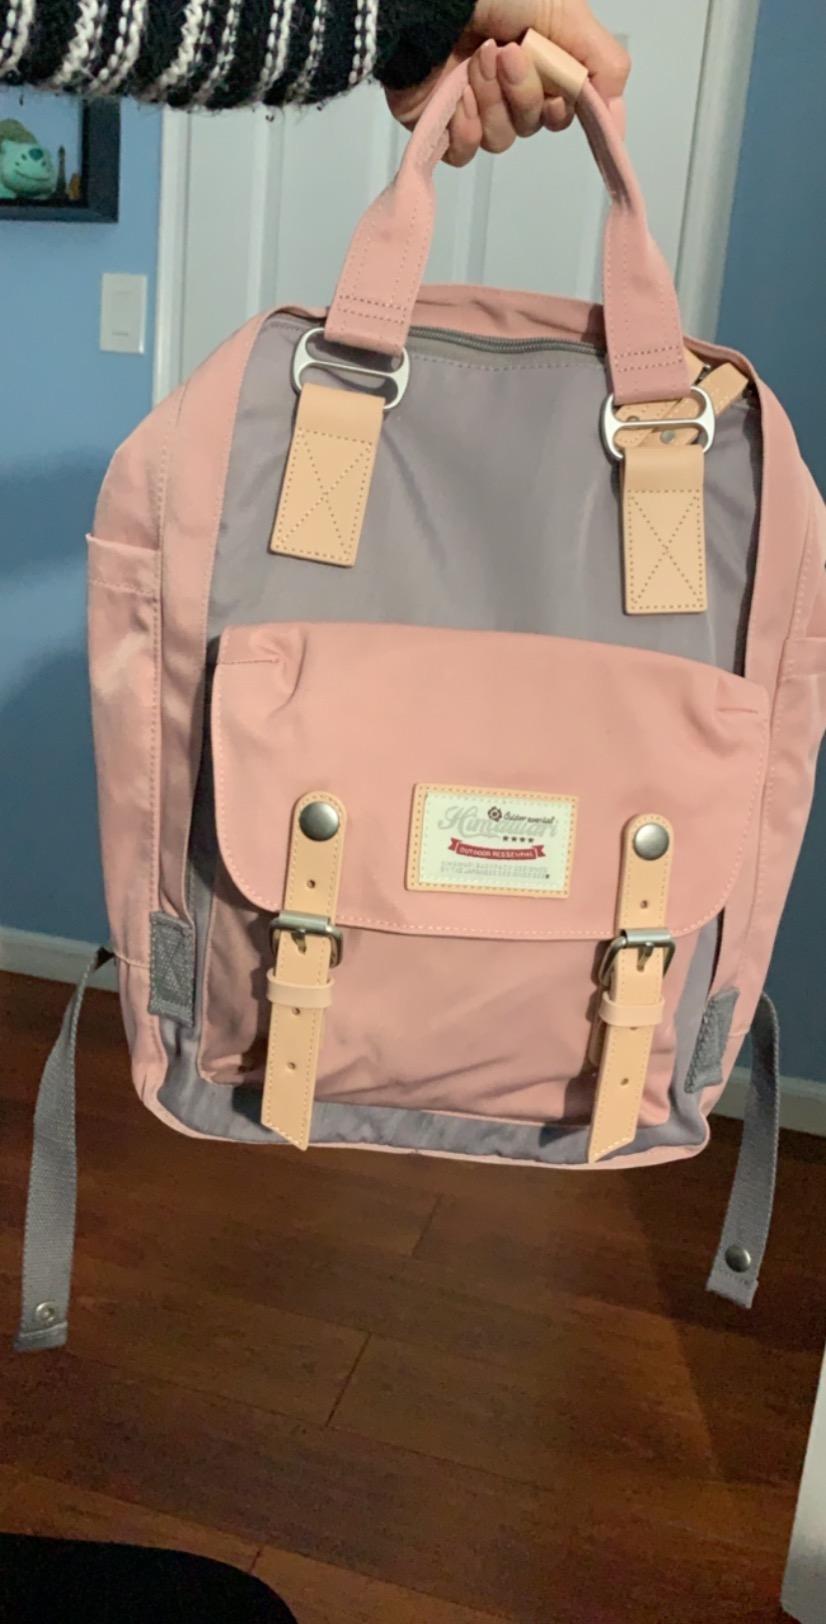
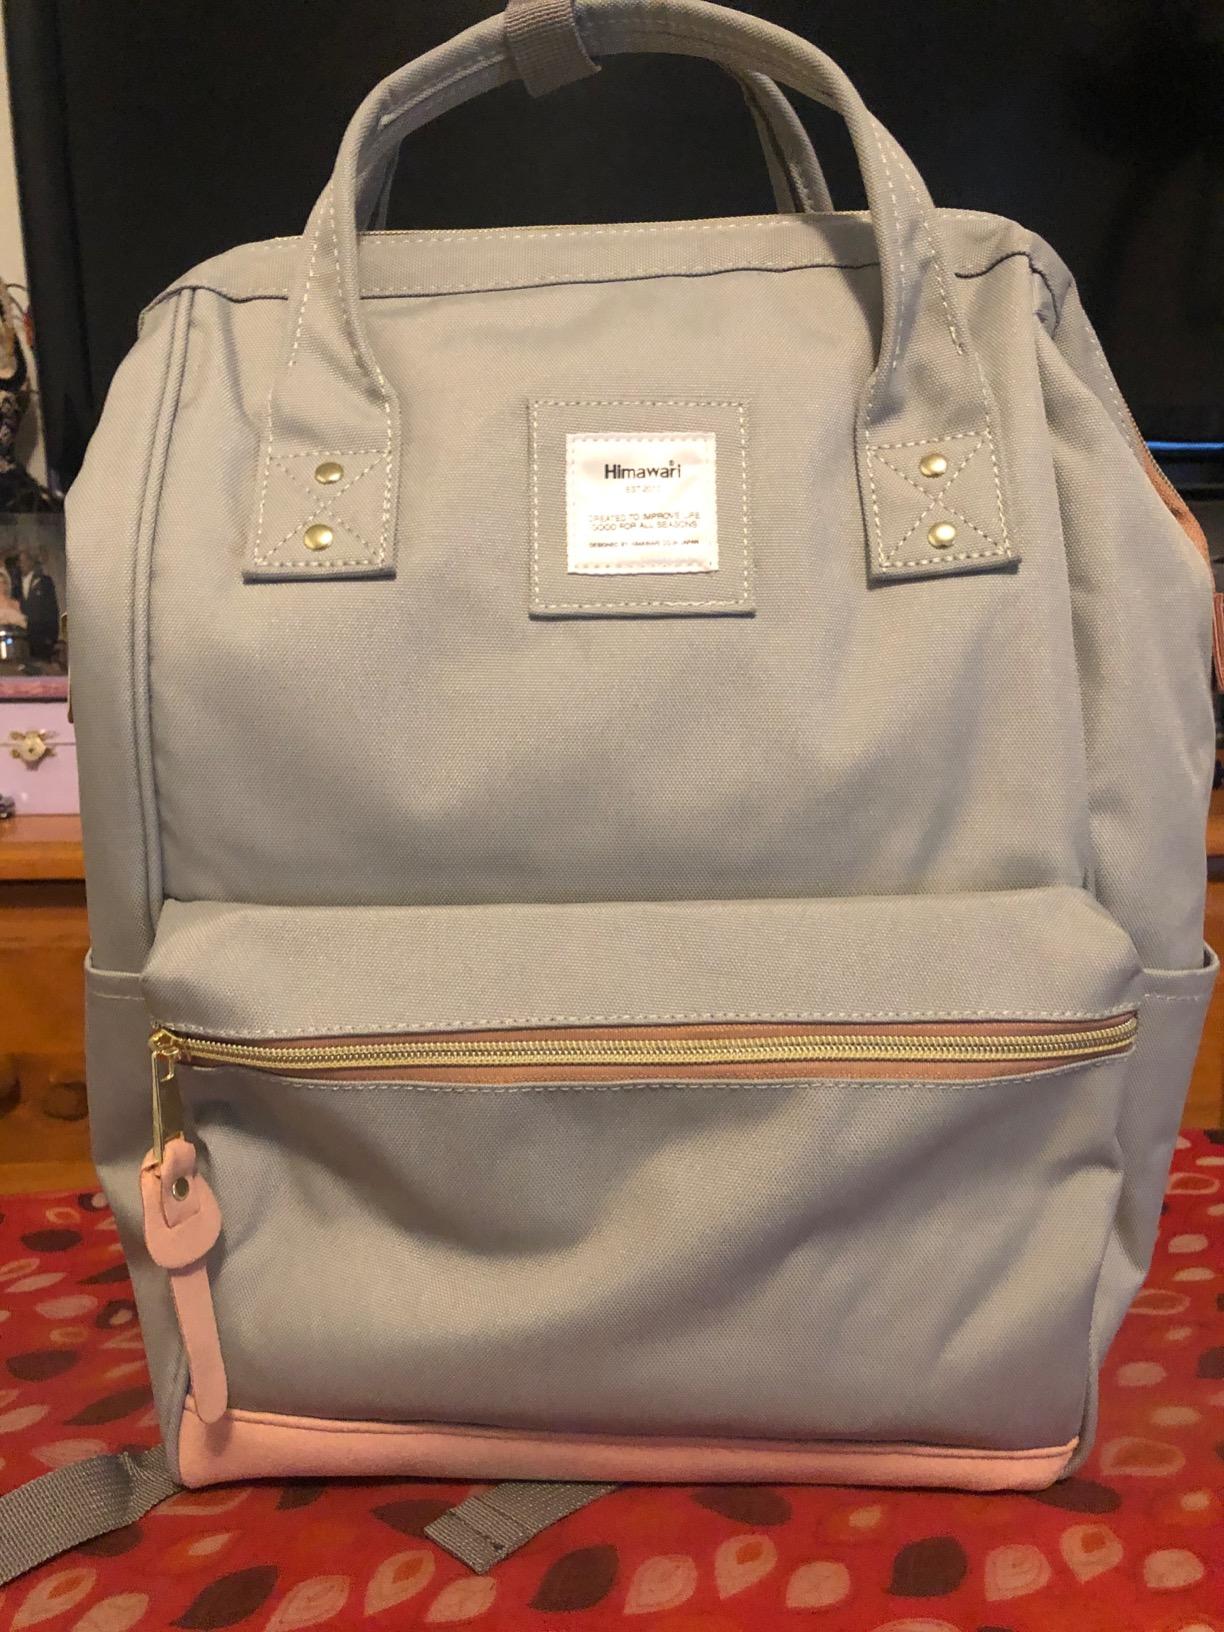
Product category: bag
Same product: no